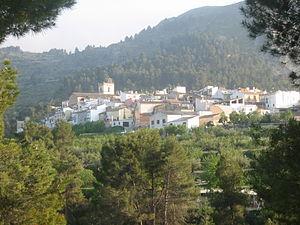
Penàguila, en valencien et officiellement, est une commune de la province d'Alicante, dans la Communauté valencienne, en Espagne. Elle est située dans la comarque de l'Alcoià au nord de la province et dans la zone à prédominance linguistique valencienne.